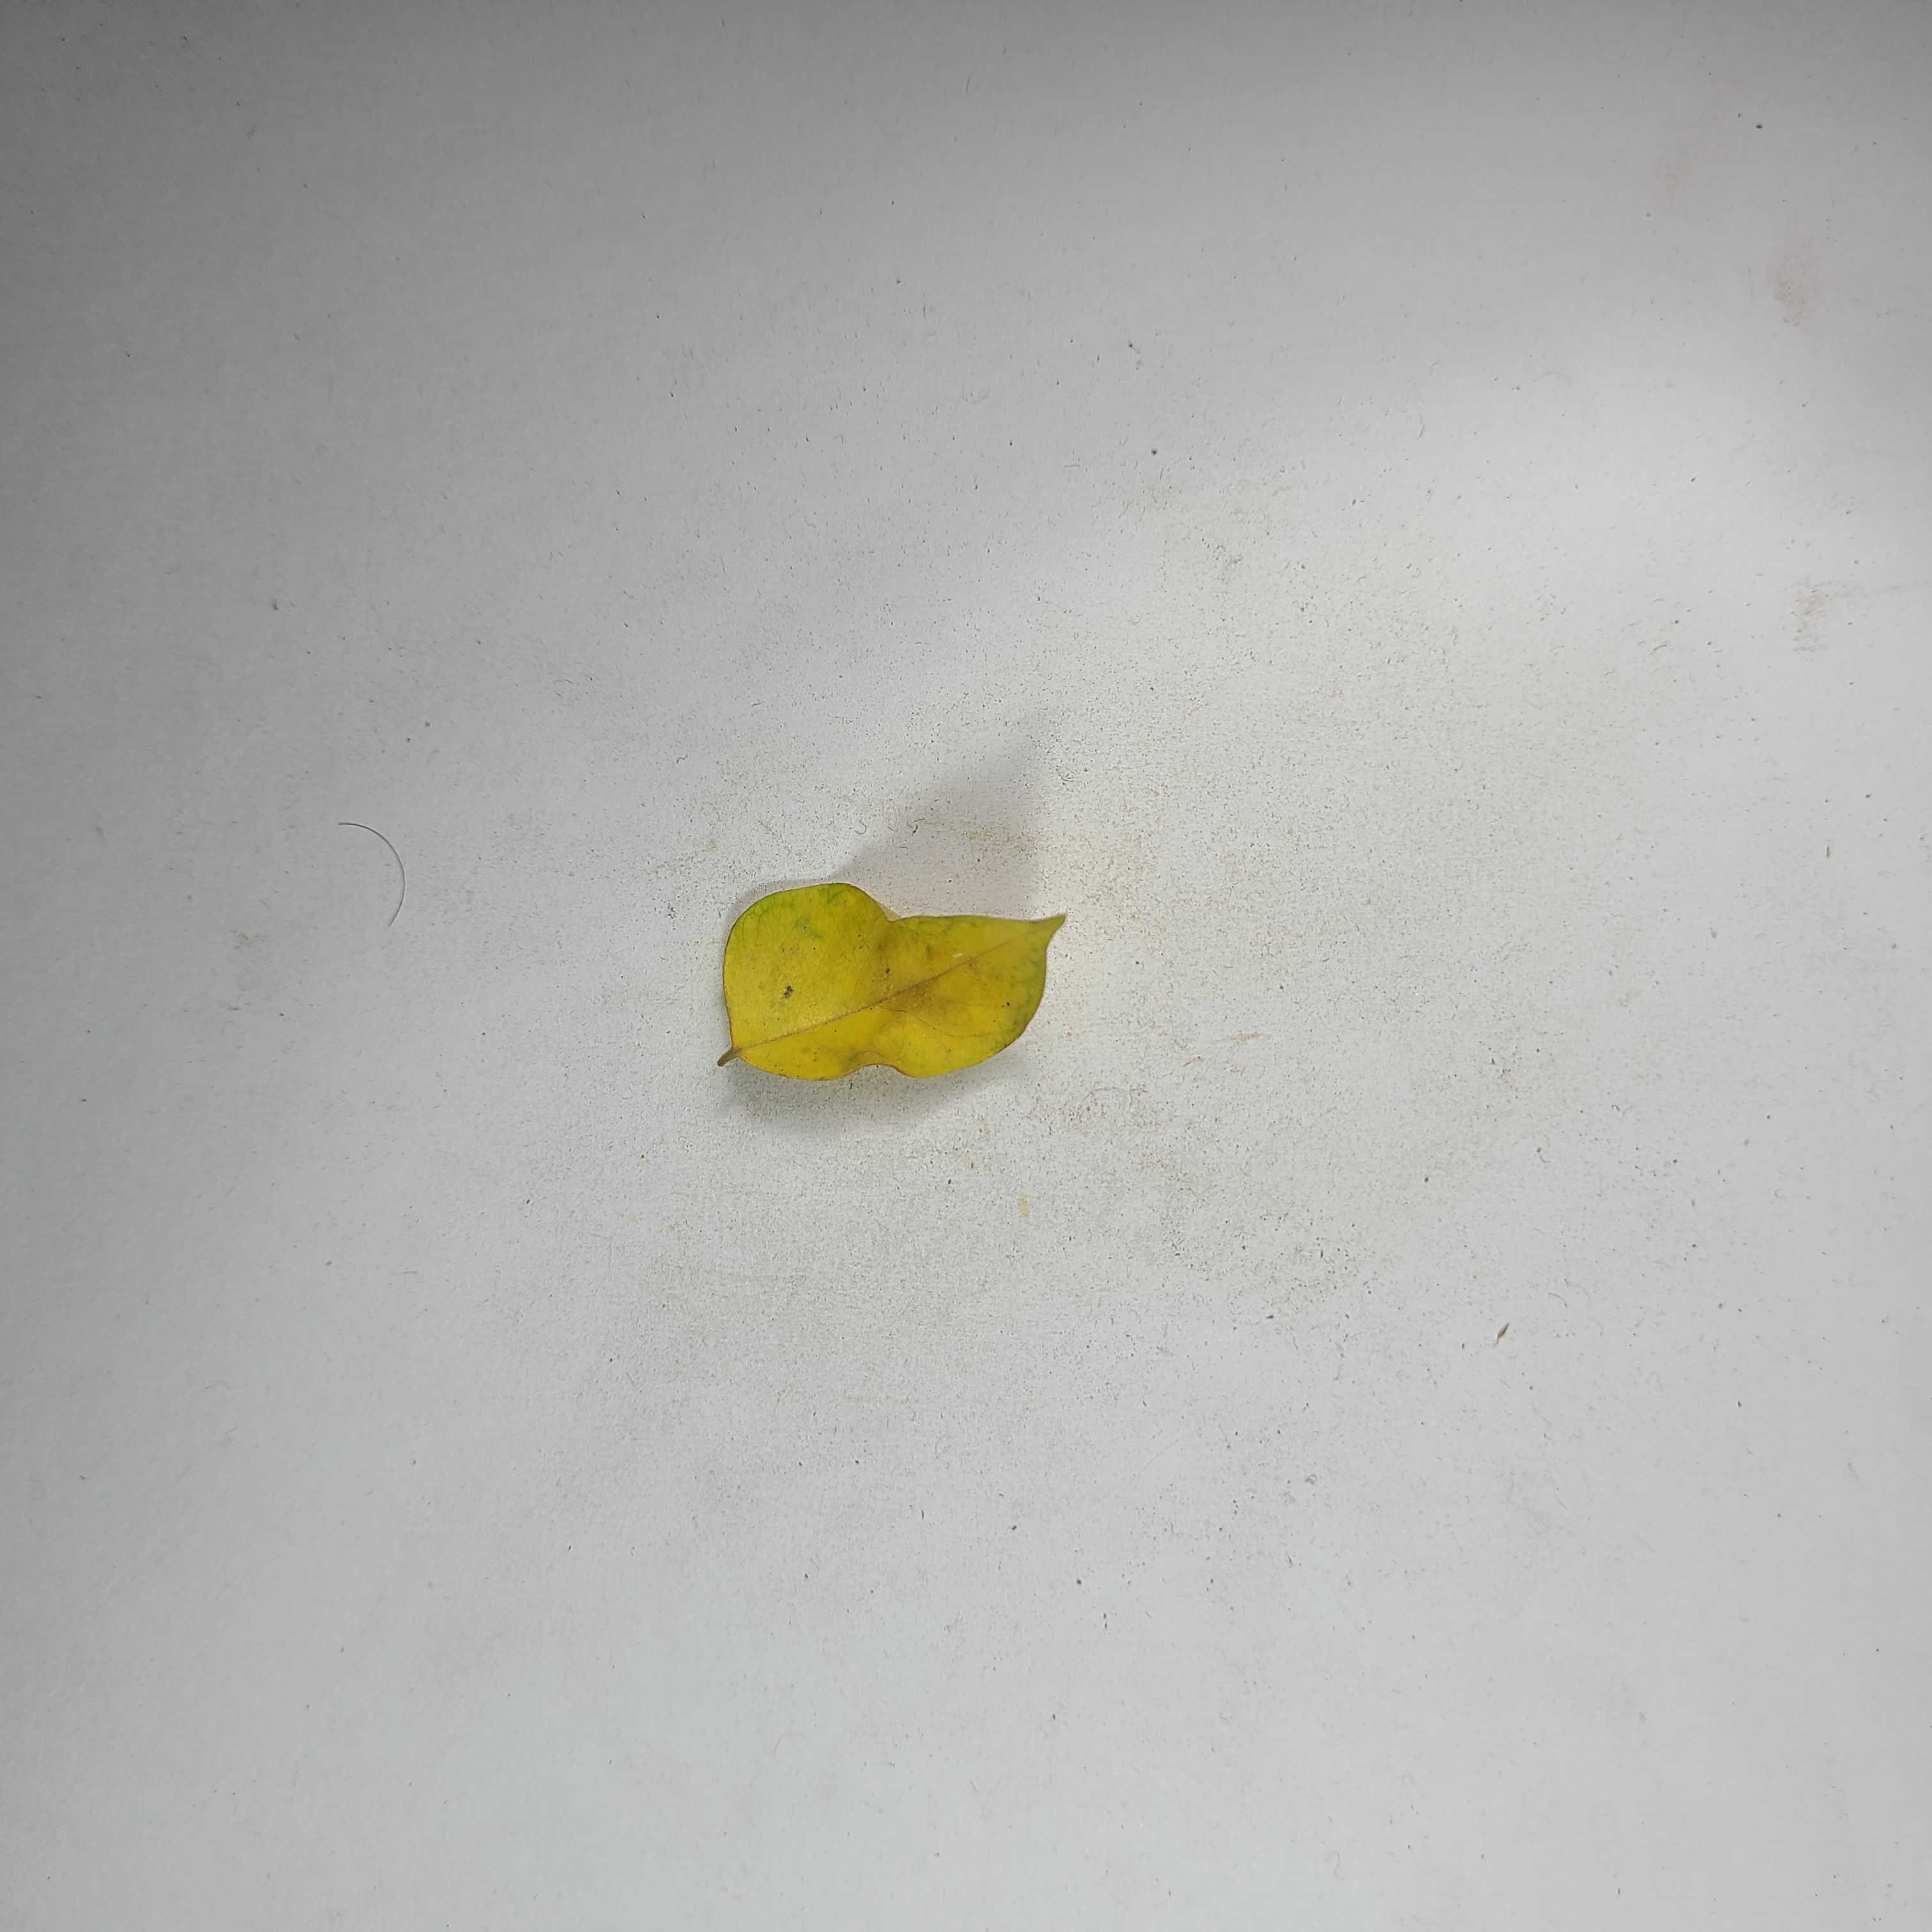
Label: Yellow Leaves